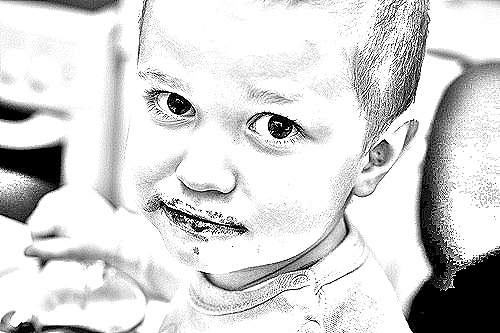
Portrait style: Sketch Portrait